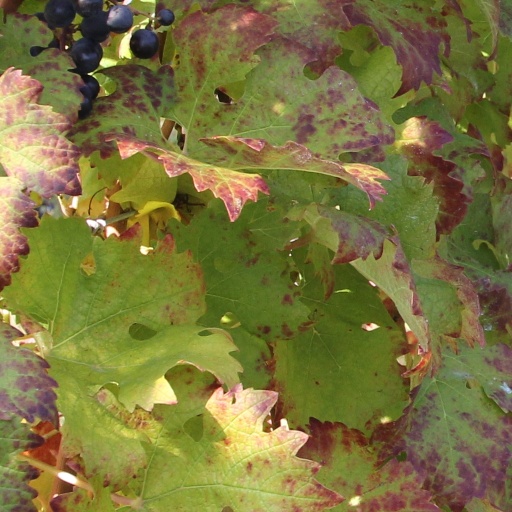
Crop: grape